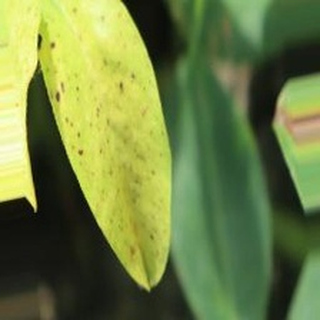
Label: groundnut_nutrition_deficiency